Crosstown Line (Washington, D.C.)

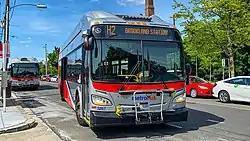
Route H2 at Tenleytown–AU station

On September 18, 1999, after Columbia Heights station opened a series of changes were made to the H2 and H4.